Man-eating animal

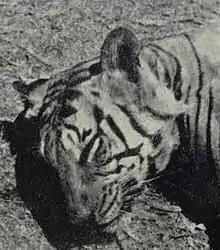
The man-eater of Segur, a young man-eating male Bengal tiger who killed 5 people in the Nilgiri Hills of Tamil Nadu state in South India.

A man-eating animal or man-eater is an individual animal or being that preys on humans as a pattern of hunting behavior. This does not include the scavenging of corpses, a single attack born of opportunity or desperate hunger, or the incidental eating of a human that the animal has killed in self-defense. However, all three cases (especially the last two) may habituate an animal to eating human flesh or to attacking humans, and may foster the development of man-eating behavior.